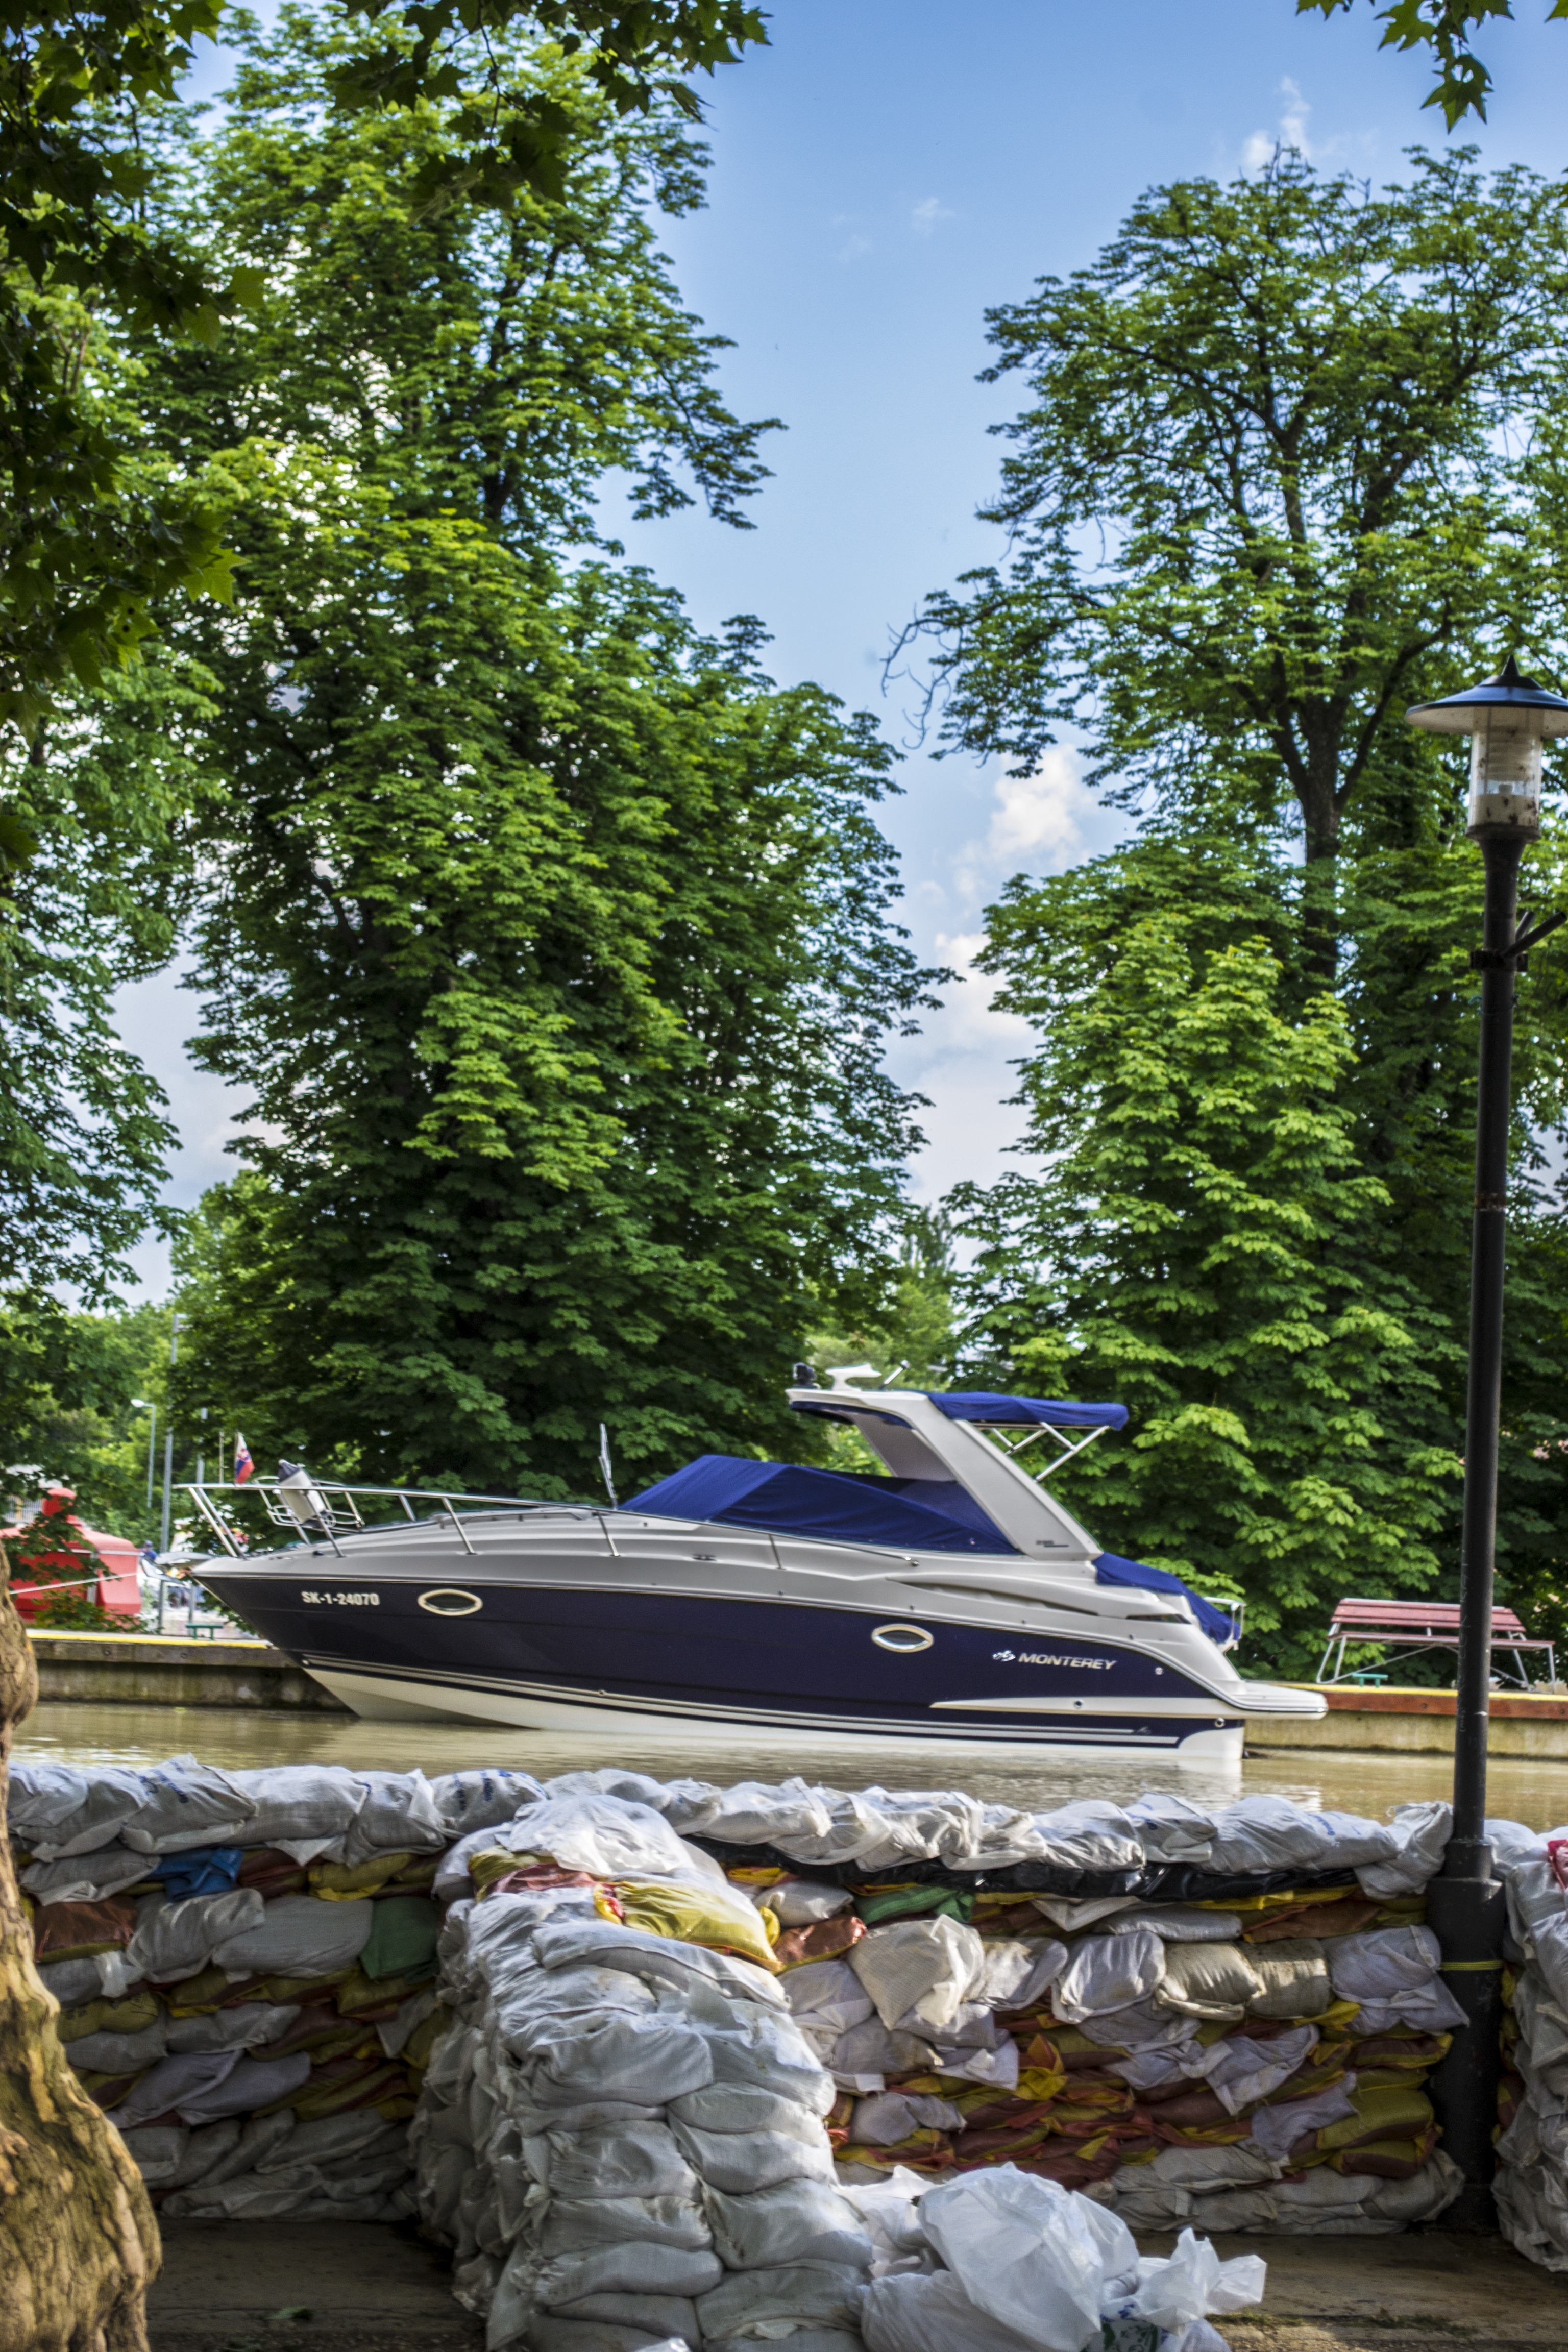
tree, water, sand, lake, river, ship, summer, vehicle, flood, bag, dam, port, waterway, body of water, 2013, ships, hungary, esztergom